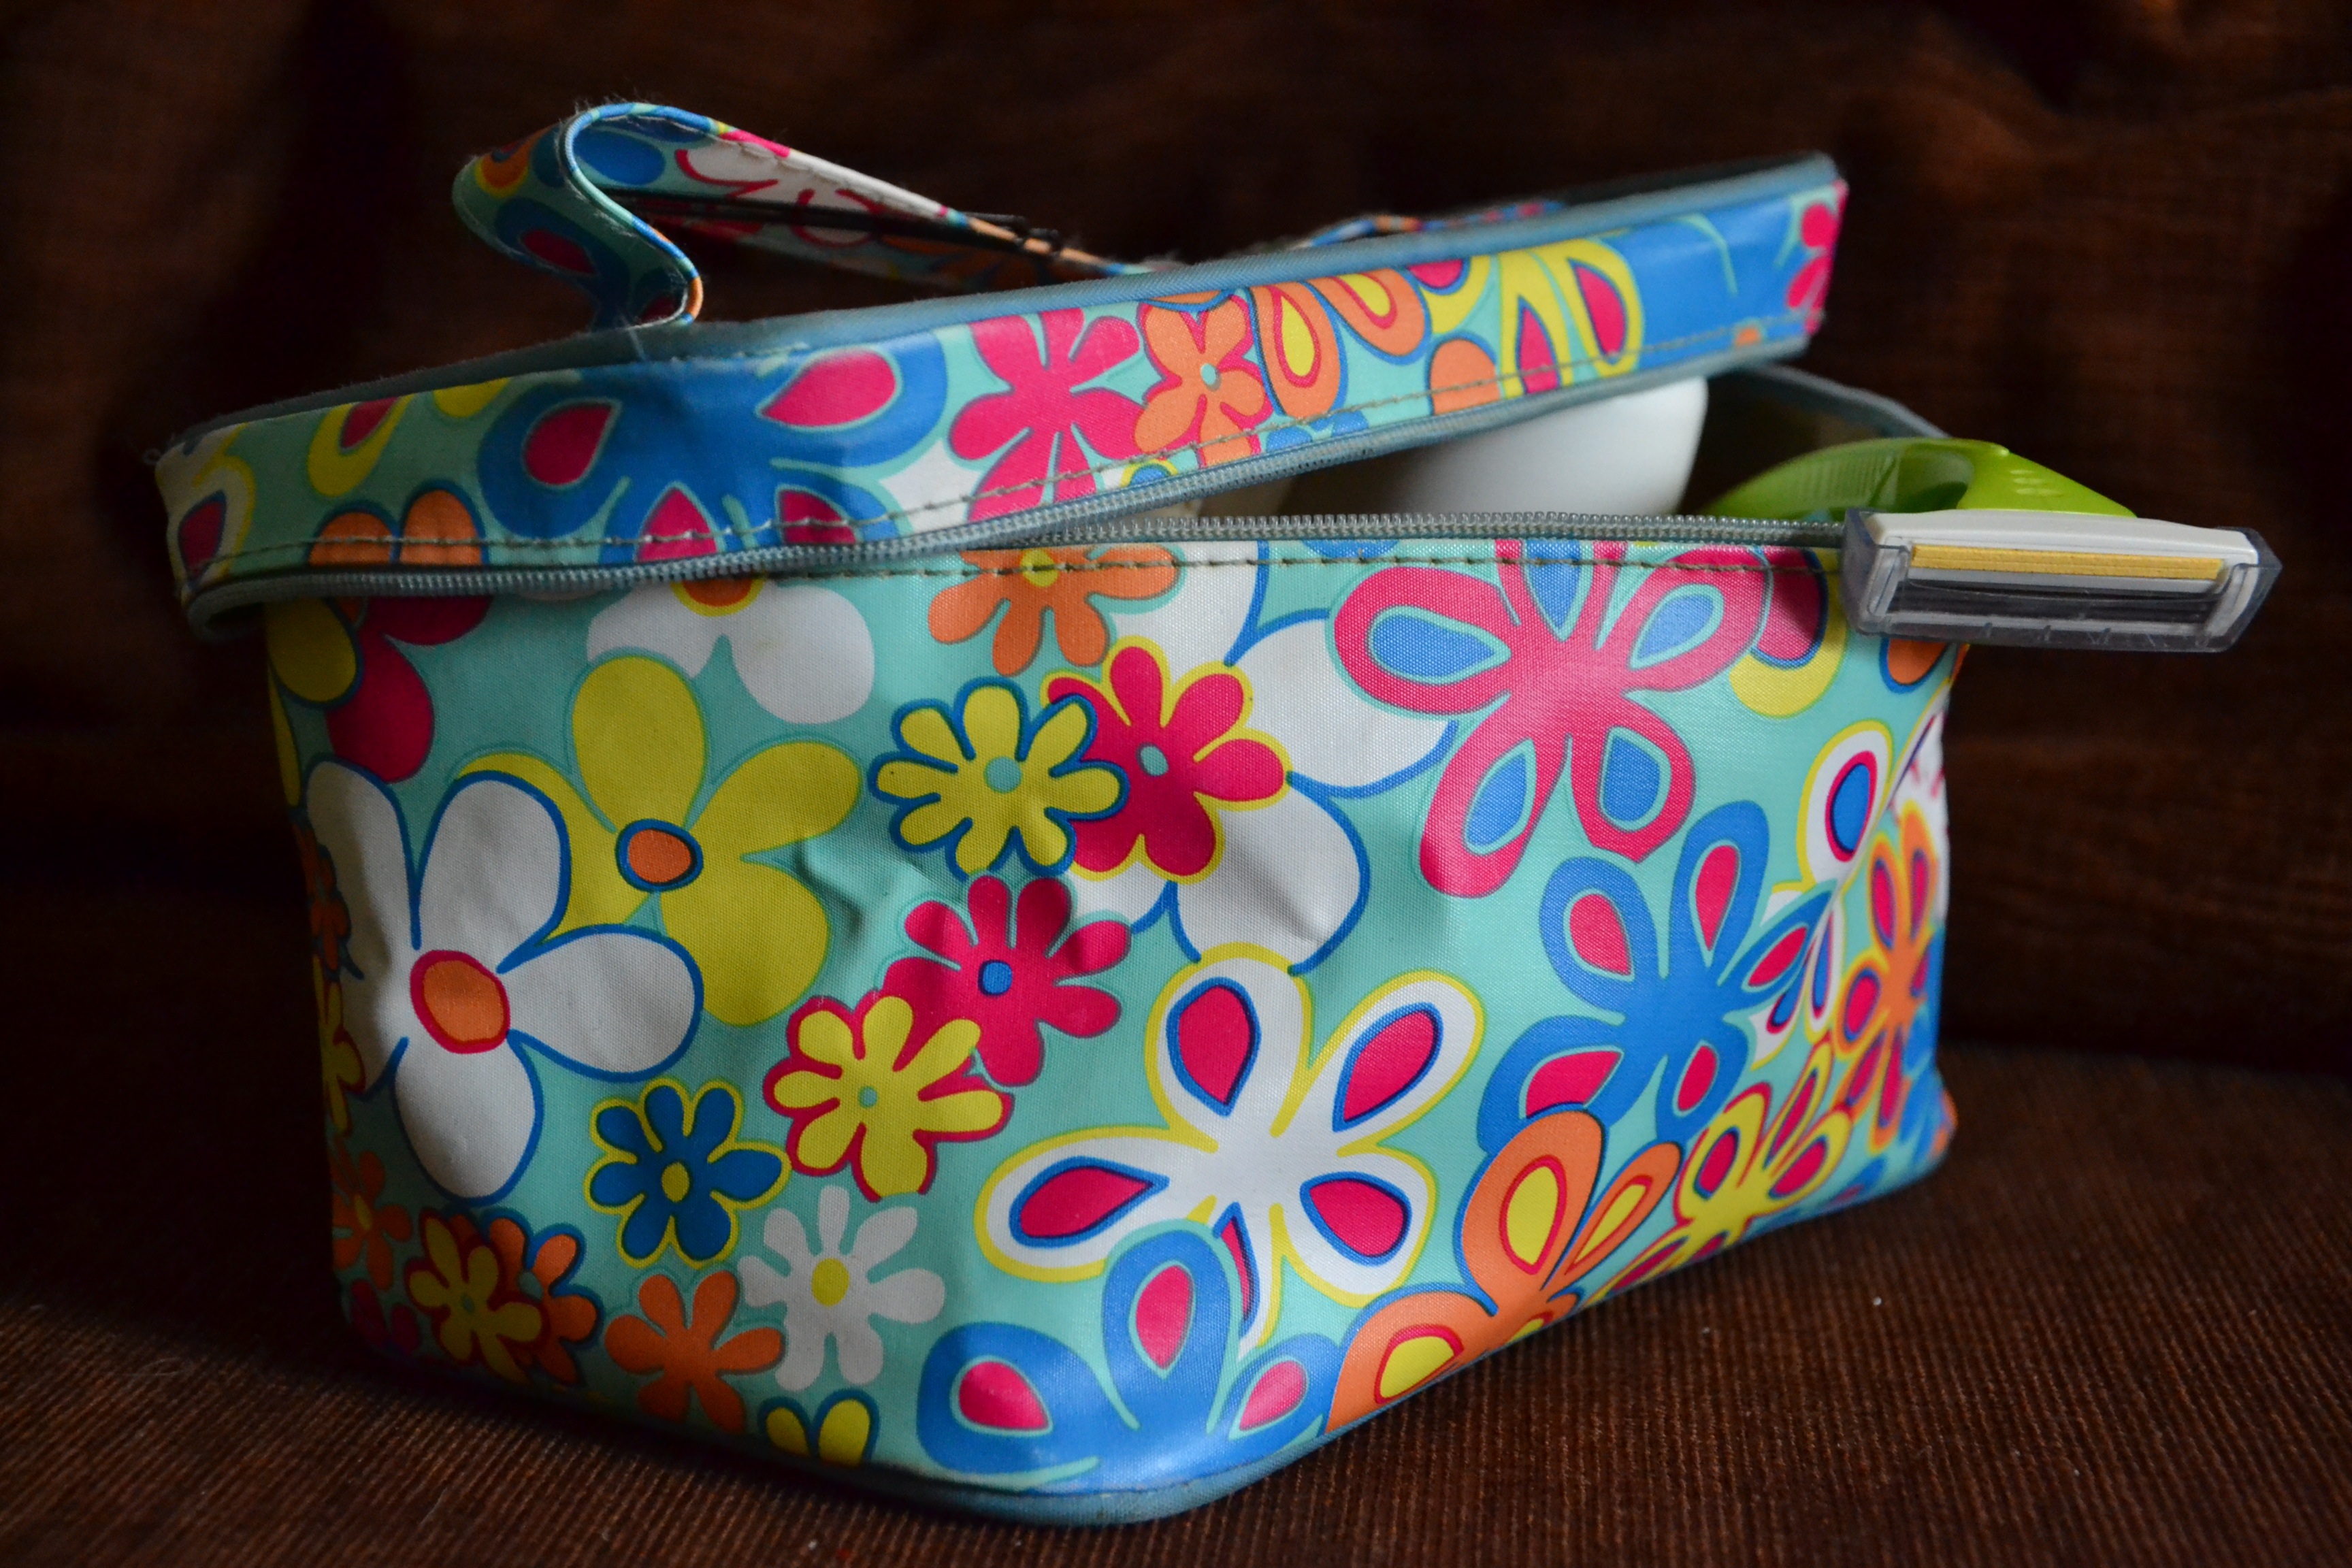
woman, travel, pattern, machine, blue, bathroom, art, glasses, beautician, cosmetics, shaver, coin purse, deodorant, disposable razor, a one time